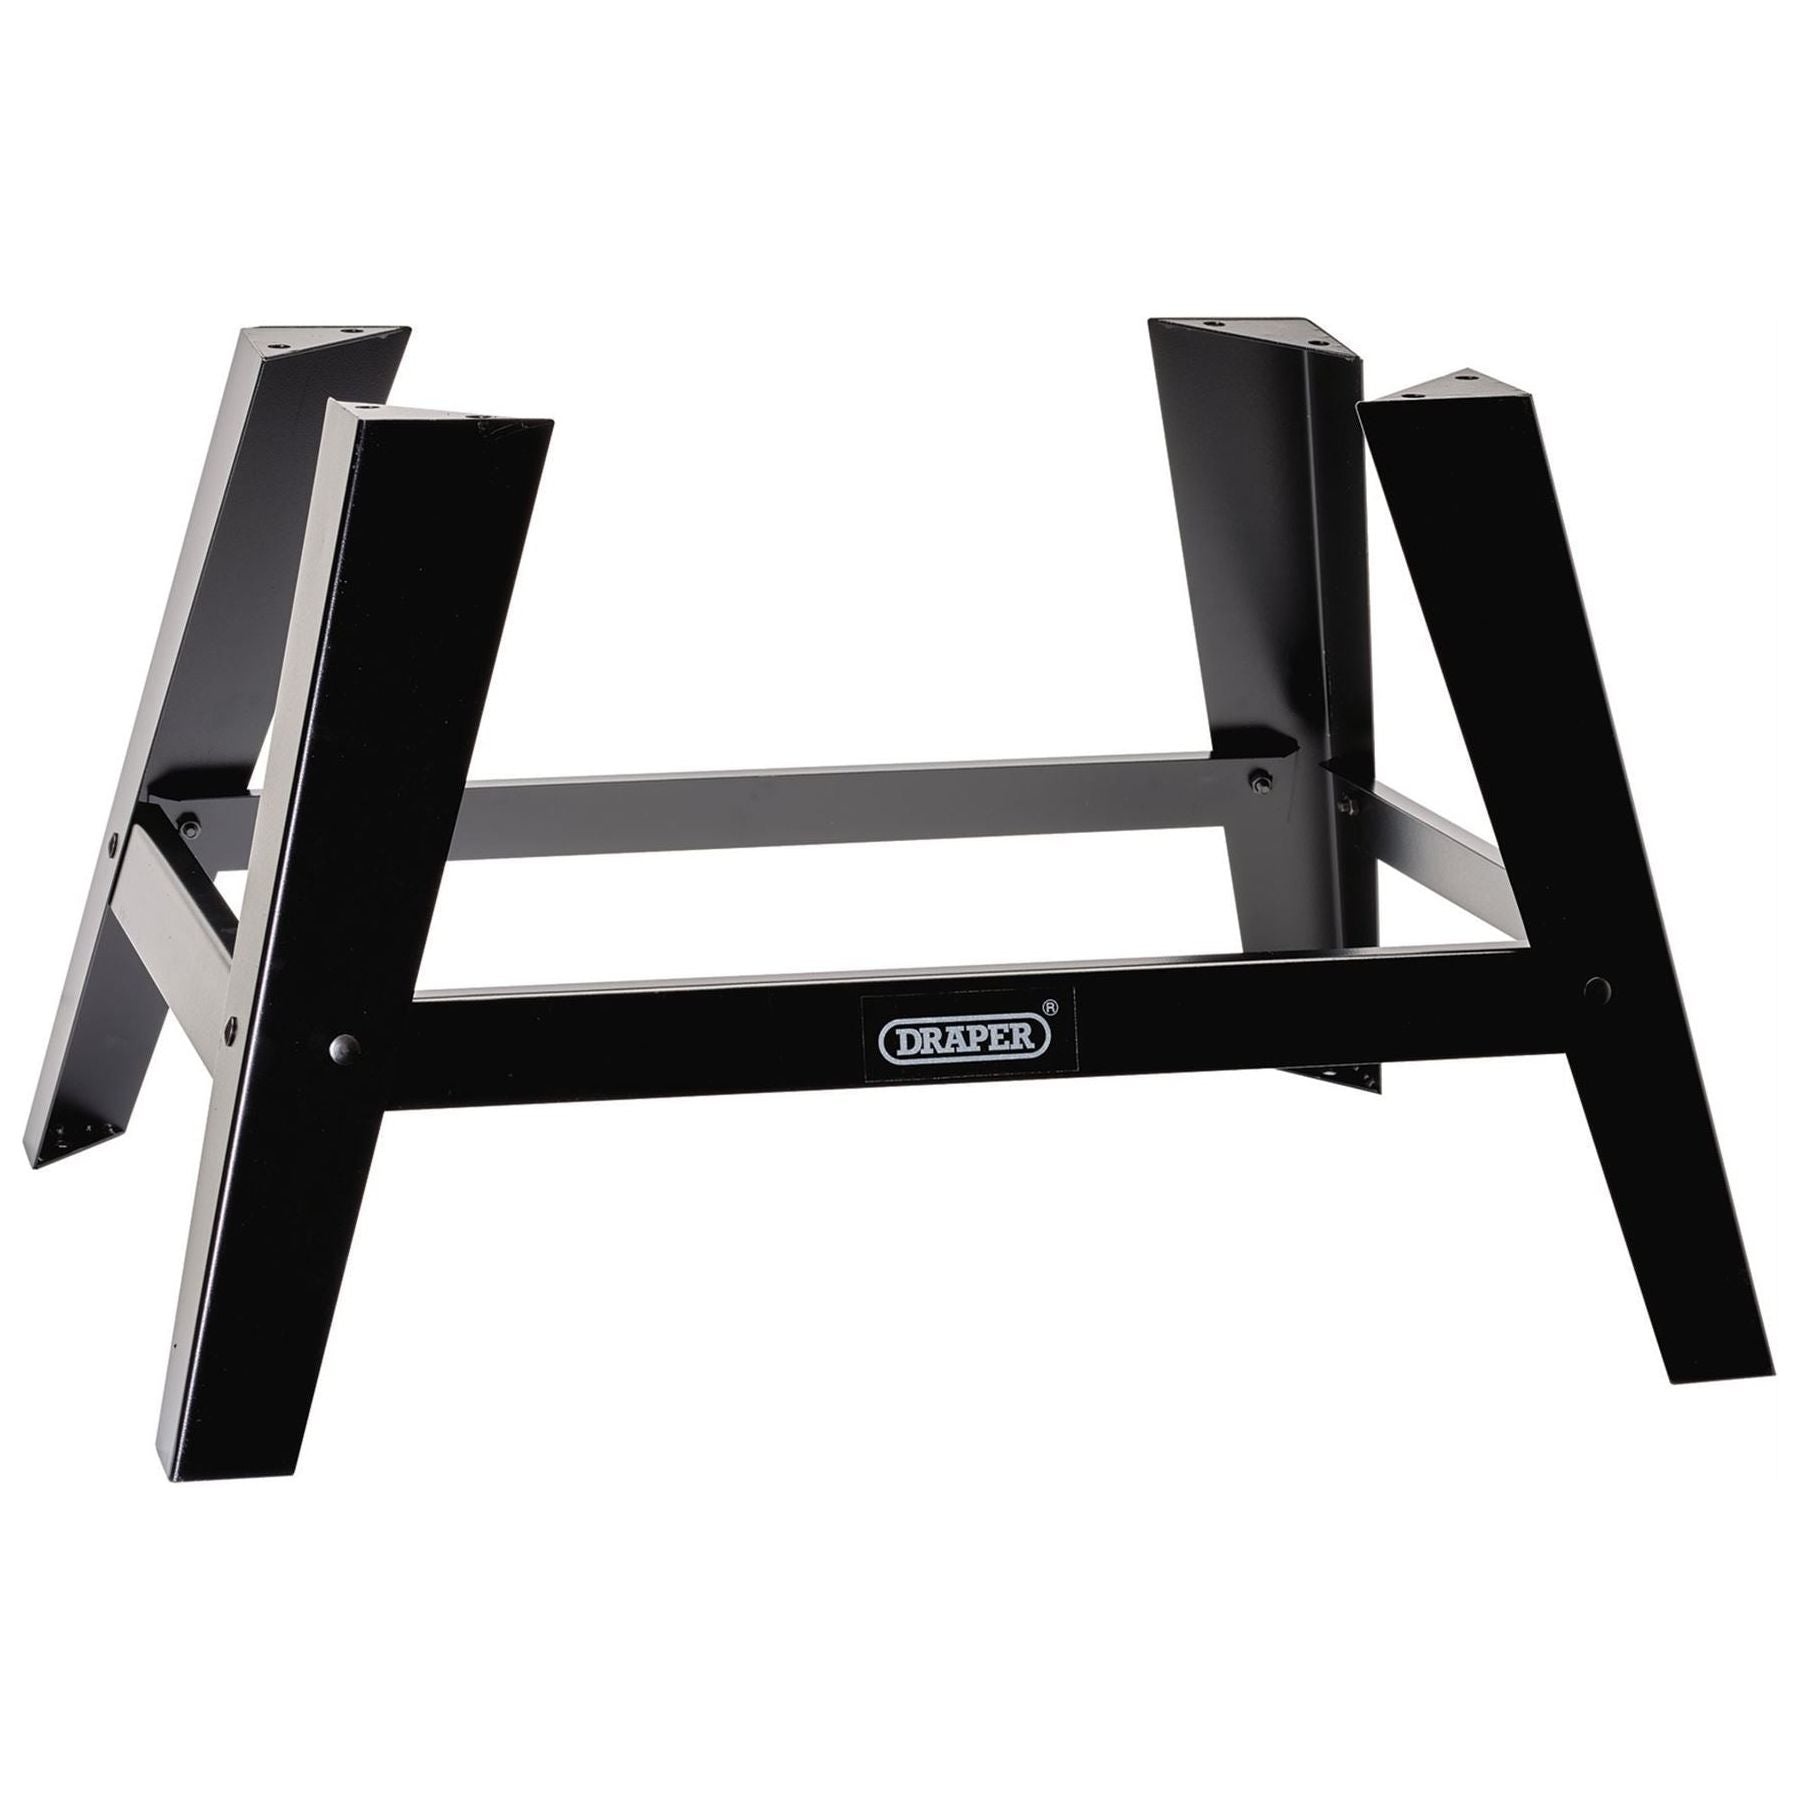
Draper Bandsaw Stand for Stock No. 84715 99270
Bandsaw Stand For Stock No. 84715
Brand: Draper
Category: Hardware > Tool Accessories > Tool Stands > Saw Stands > Band Saw Stands